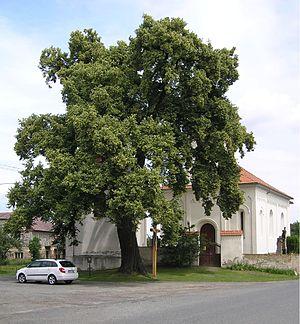
Vidice est une commune du district de Kutná Hora, dans la région de Bohême-Centrale, en République tchèque. Sa population s'élevait à 242 habitants en 2020.